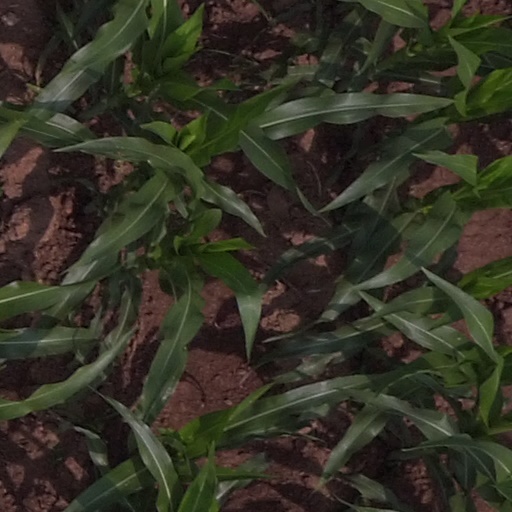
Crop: maize; corn